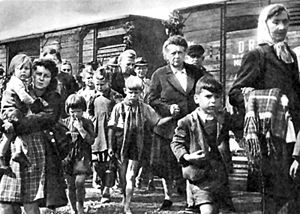
Fordrivelsen af tyskere efter 2. verdenskrig
Tyskere i Sudeterlandet blev fordrevet efter afslutningen af 2. verdenskrig.
Ved 2. verdenskrigs slutning flygtede eller udvistes hovedparten af de tyske befolkningsgrupper i områder uden for det nuværende Tysklands og Østrigs grænser. Det drejede sig især om for det første tidligere tyske områder, som blev annekteret at Polen og Sovjetunionen efter krigen – Østlige Brandenburg, Østpreussen og det meste af Pommern og Schlesien, for det andet om Tjekkoslovakiet, som blev genskabt ud fra det tidligere tjekkoslovakiske område, som havde været besat under krigen, og Sudeterlandet, som var blevet annekteret af Tyskland i 1938, og for det tredje om de tidligere polske områder, som var blevet annekteret eller besat af Tyskland under krigen. For det fjerde drejede det sig om Ungarn, Rumænien, nordlige Jugoslavien og andre stater i Central- og Østeuropa.